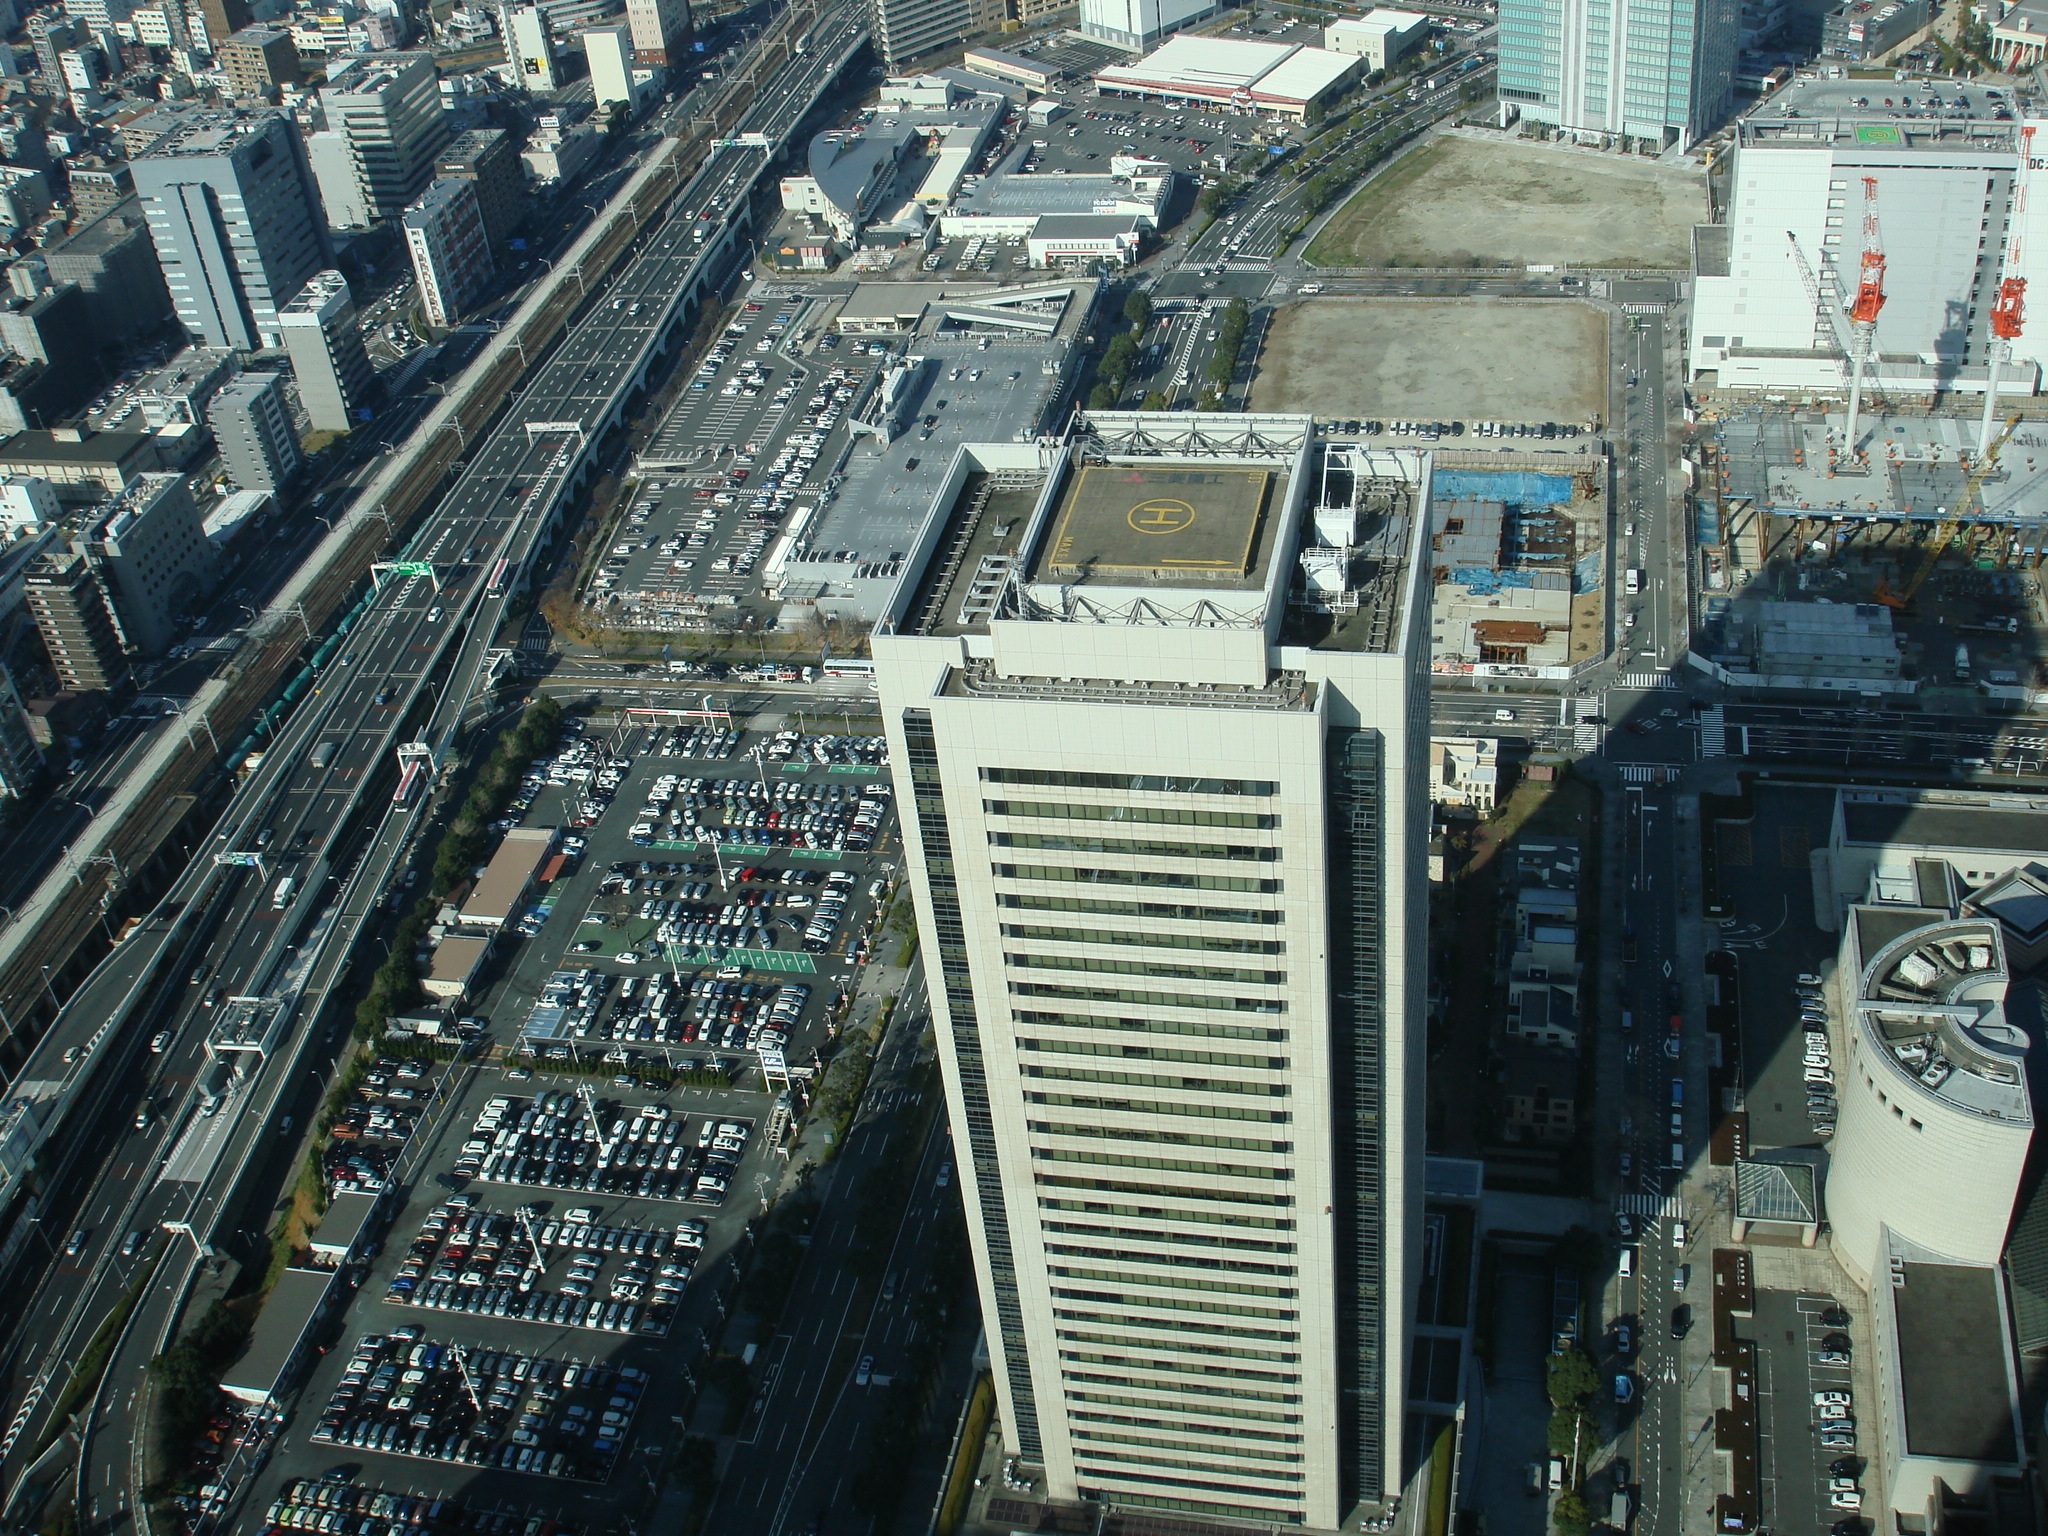
road, skyline, street, city, skyscraper, cityscape, downtown, suburb, japan, tower block, city view, infrastructure, yokohama, metropolis, bird's eye view, aerial photography, urban area, residential area, human settlement, metropolitan area